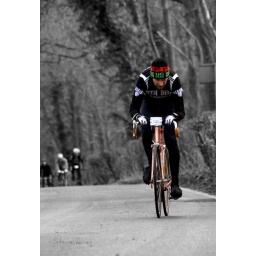
A focal black &amp;amp; white with colour done with three layers in photoshop.